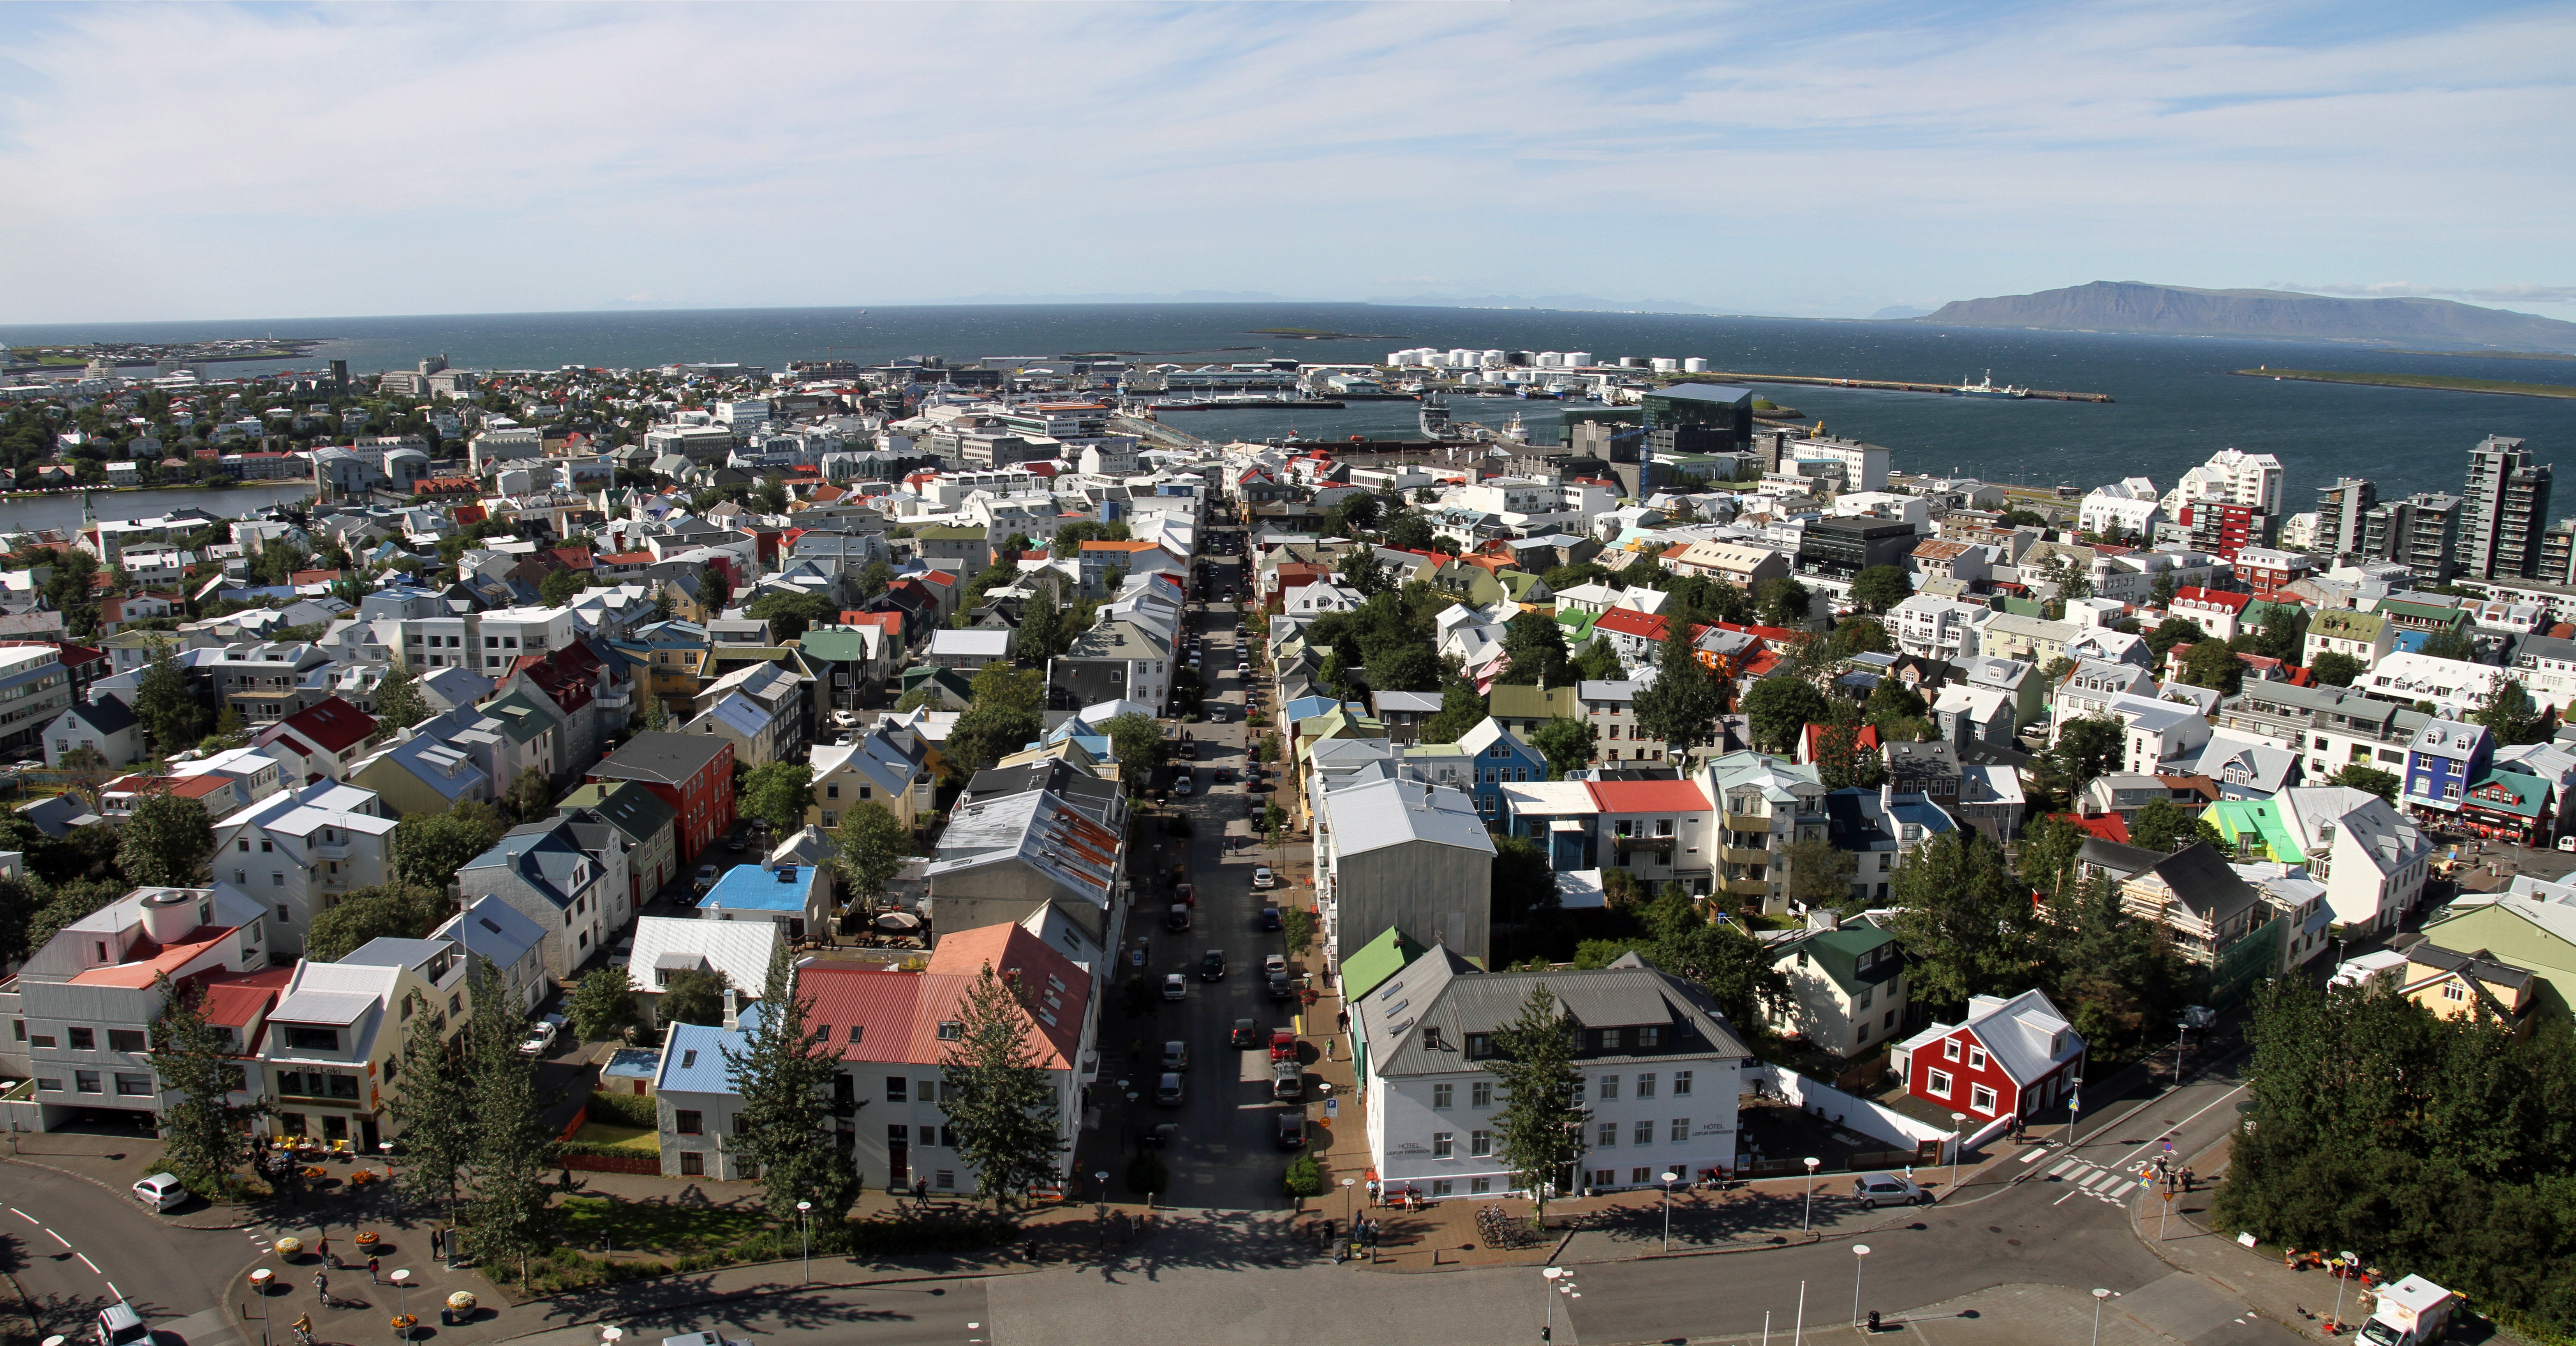
architecture, town, city, urban, panorama, suburb, iceland, vista, reykjavik, aerial photography, residential area